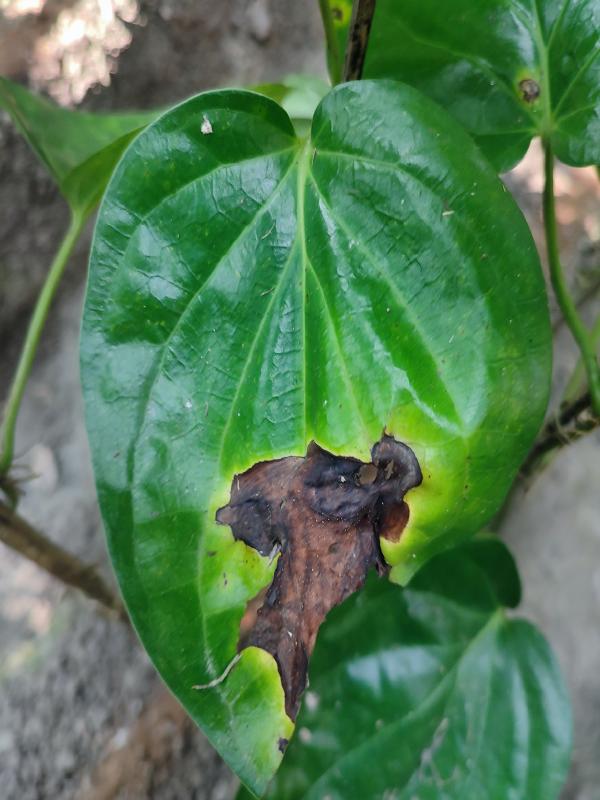
Label: Bacterial_Leaf_Disease